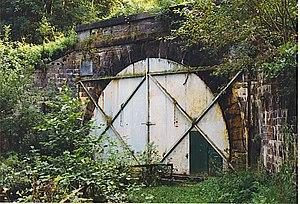
Godarville est une section de la commune belge de Chapelle-lez-Herlaimont située en Région wallonne dans la province de Hainaut.
Le canal Charleroi-Bruxelles est un canal belge à grand gabarit de classe IV, accessible aux convois de 1 350 tonnes. Long de 47,9 km pour sa partie wallonne, il relie Bruxelles à Charleroi et s'inscrit dans un axe nord-sud reliant le port d'Anvers, via le canal maritime de Bruxelles à l'Escaut, d'une part à la vallée de la Sambre, et d'autre part à Mons et au nord de la France via le canal du Centre et l'ascenseur de Strépy-Thieu. Ce canal et son histoire ont été étudiés et décrits notamment par l'ingénieur André Sterling.